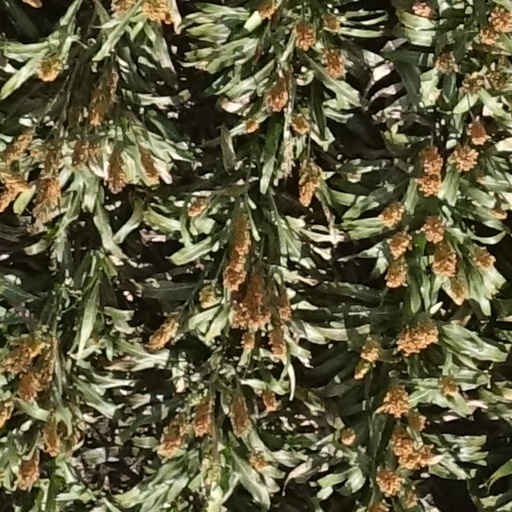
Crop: sorghum